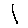
Label: 1